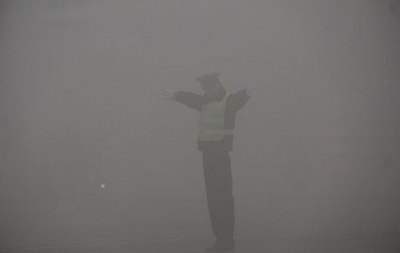
Weather: foggy or hazy